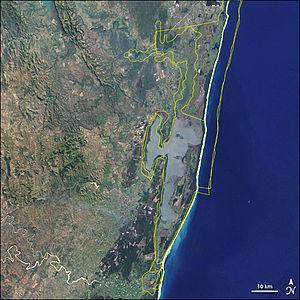
Le parc de la zone humide d'iSimangaliso, en Afrique du Sud, est une réserve naturelle qui comprend le lac de Sainte-Lucie et son estuaire, plusieurs îles et une partie de la réserve maritime côtière. Il fait partie de l'écorégion du Maputaland-Pondoland-Albany. Il est inscrit sur la liste du patrimoine mondial de l'UNESCO depuis 1999.
Cet article recense les zones humides d'Afrique du Sud concernées par la convention de Ramsar.
L'Umfolozi est un fleuve du KwaZulu-Natal, une province d'Afrique du Sud. Il est formé par la confluence de l'Umfolozi noir et de l'Umfolozi blanc près de la limite sud-est de la réserve d'Hluhluwe-Umfolozi, aux coordonnées 28° 20′ 58″ S, 31° 58′ 46″ E. Le nom isiZulu imFolozi est censé décrire le cours sinueux des deux affluents, quoique d'autres explications aient été avancées.